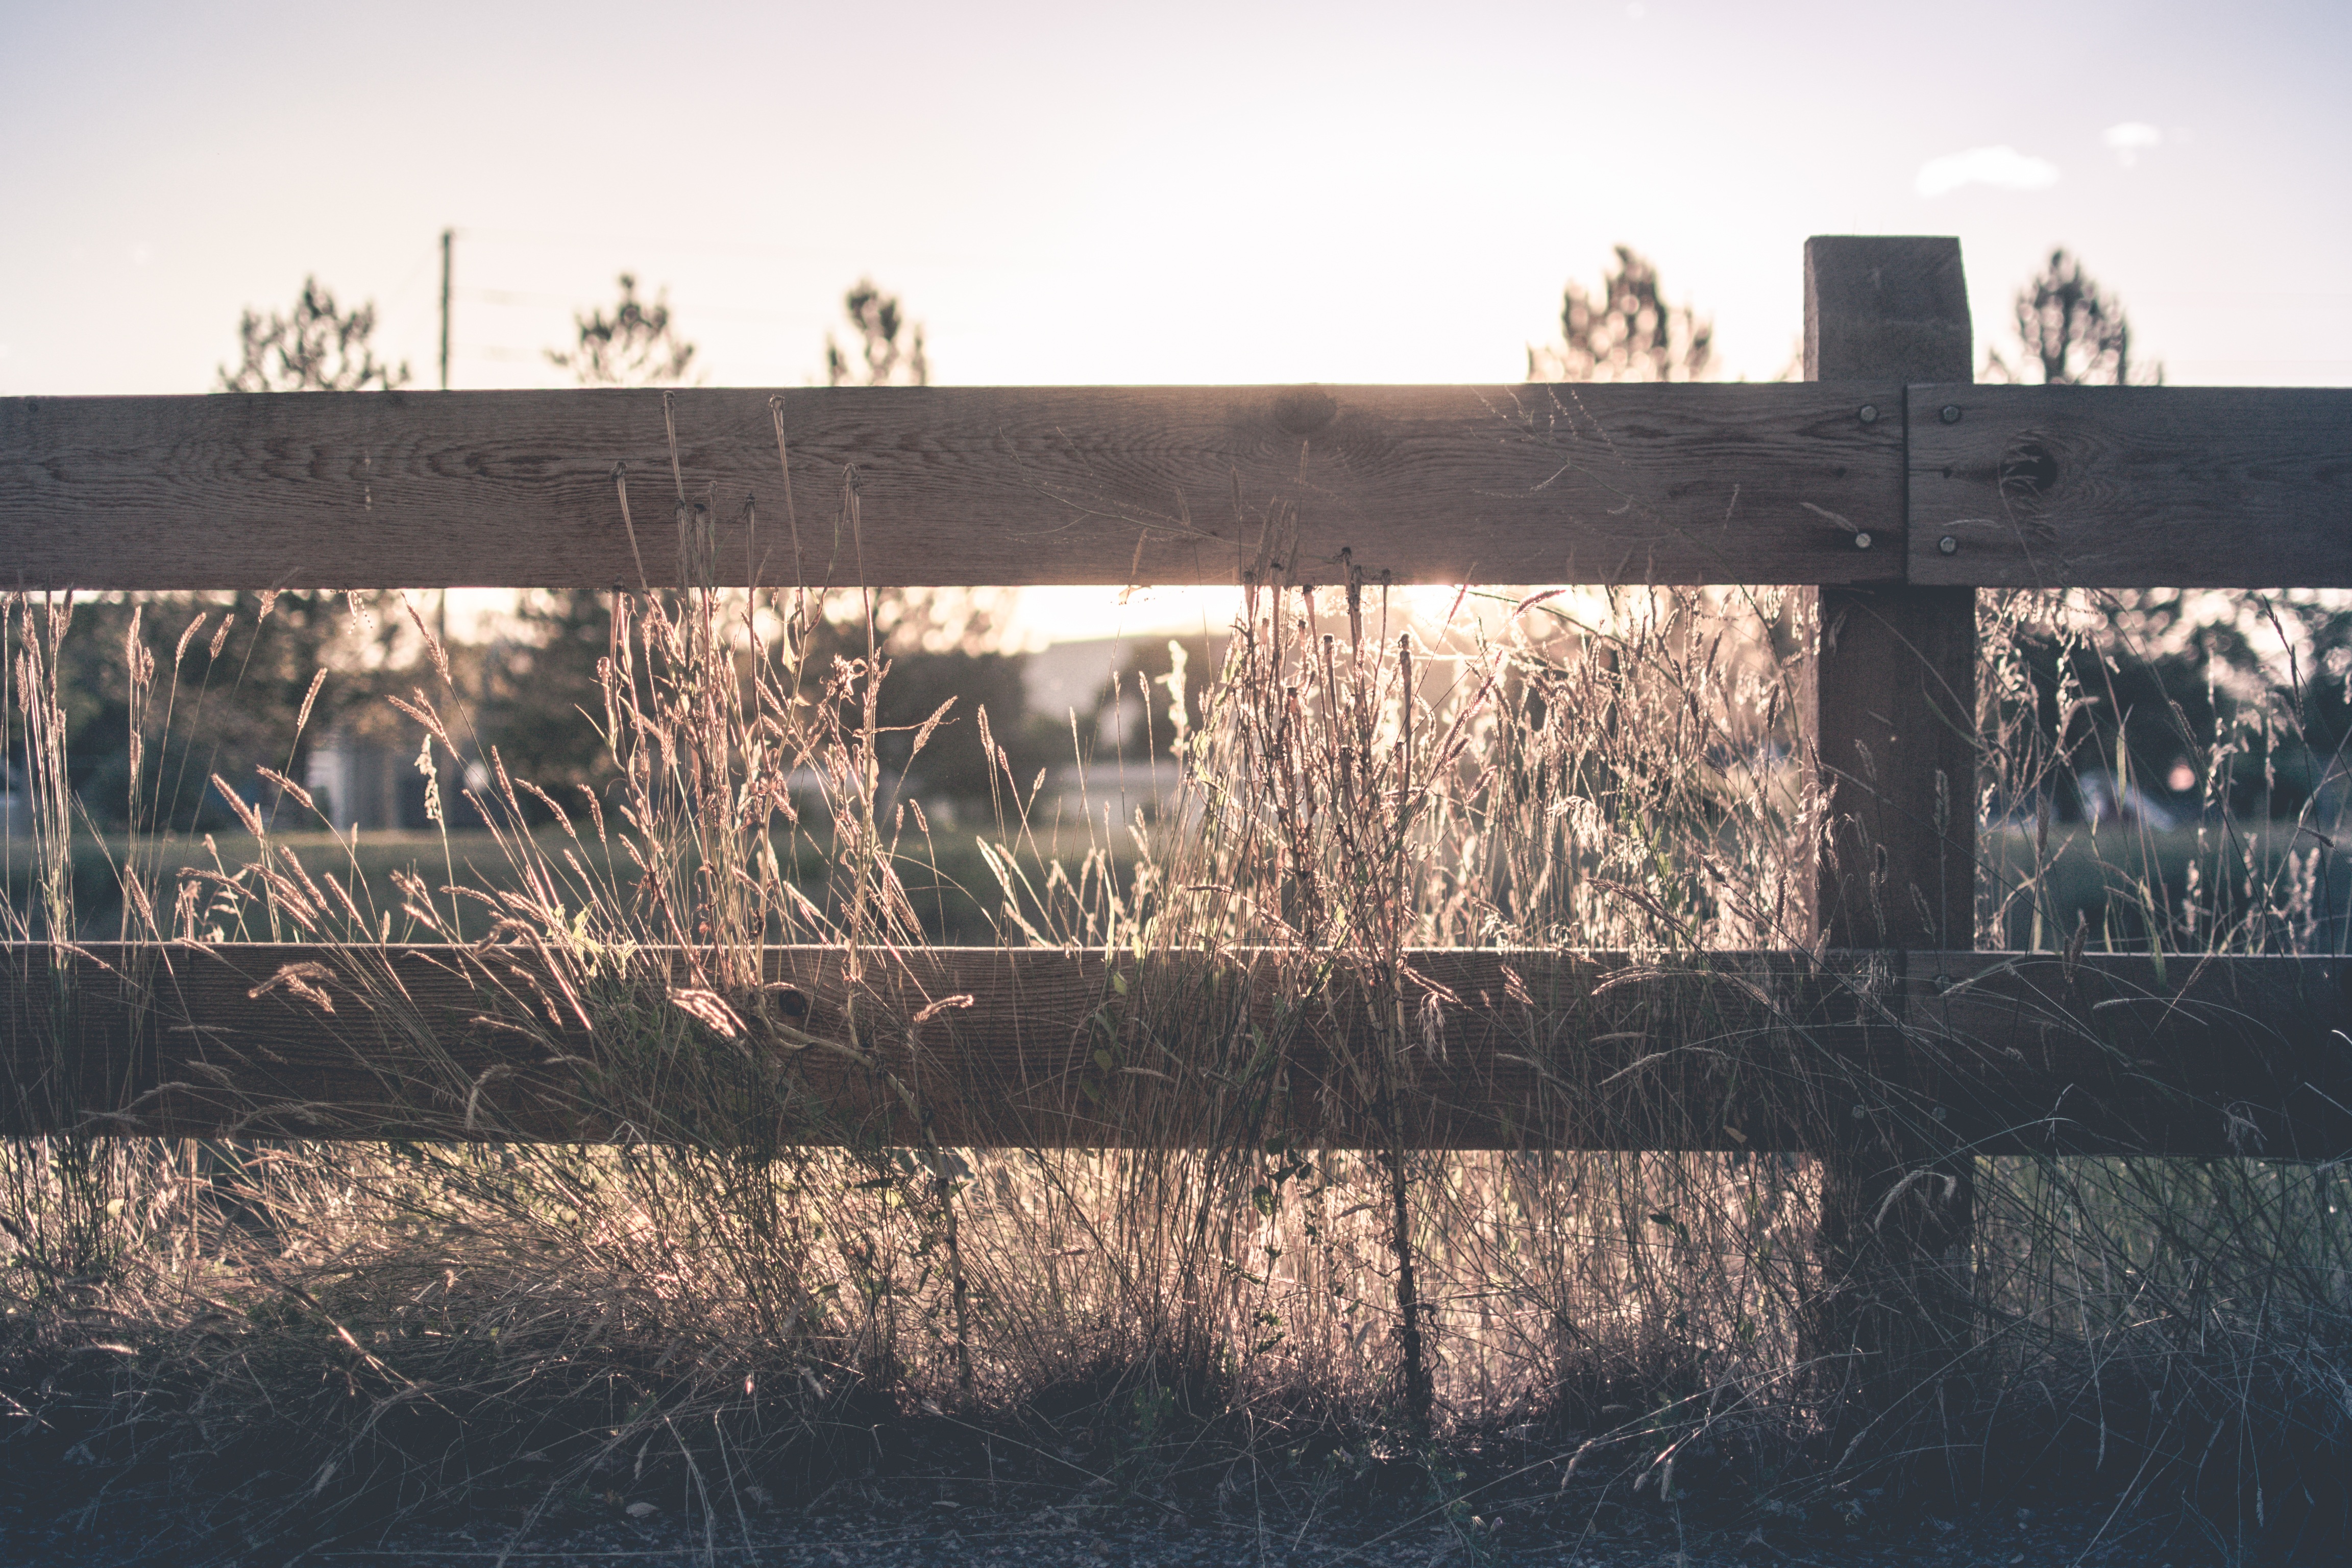
grass, fence, wood, sunset, bridge, skyline, morning, transport, evening, reflection, outdoors